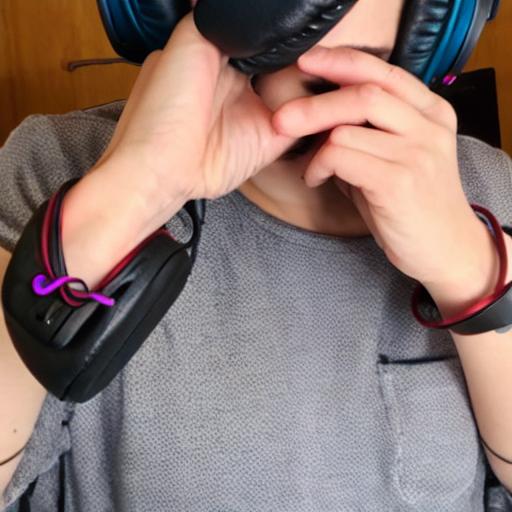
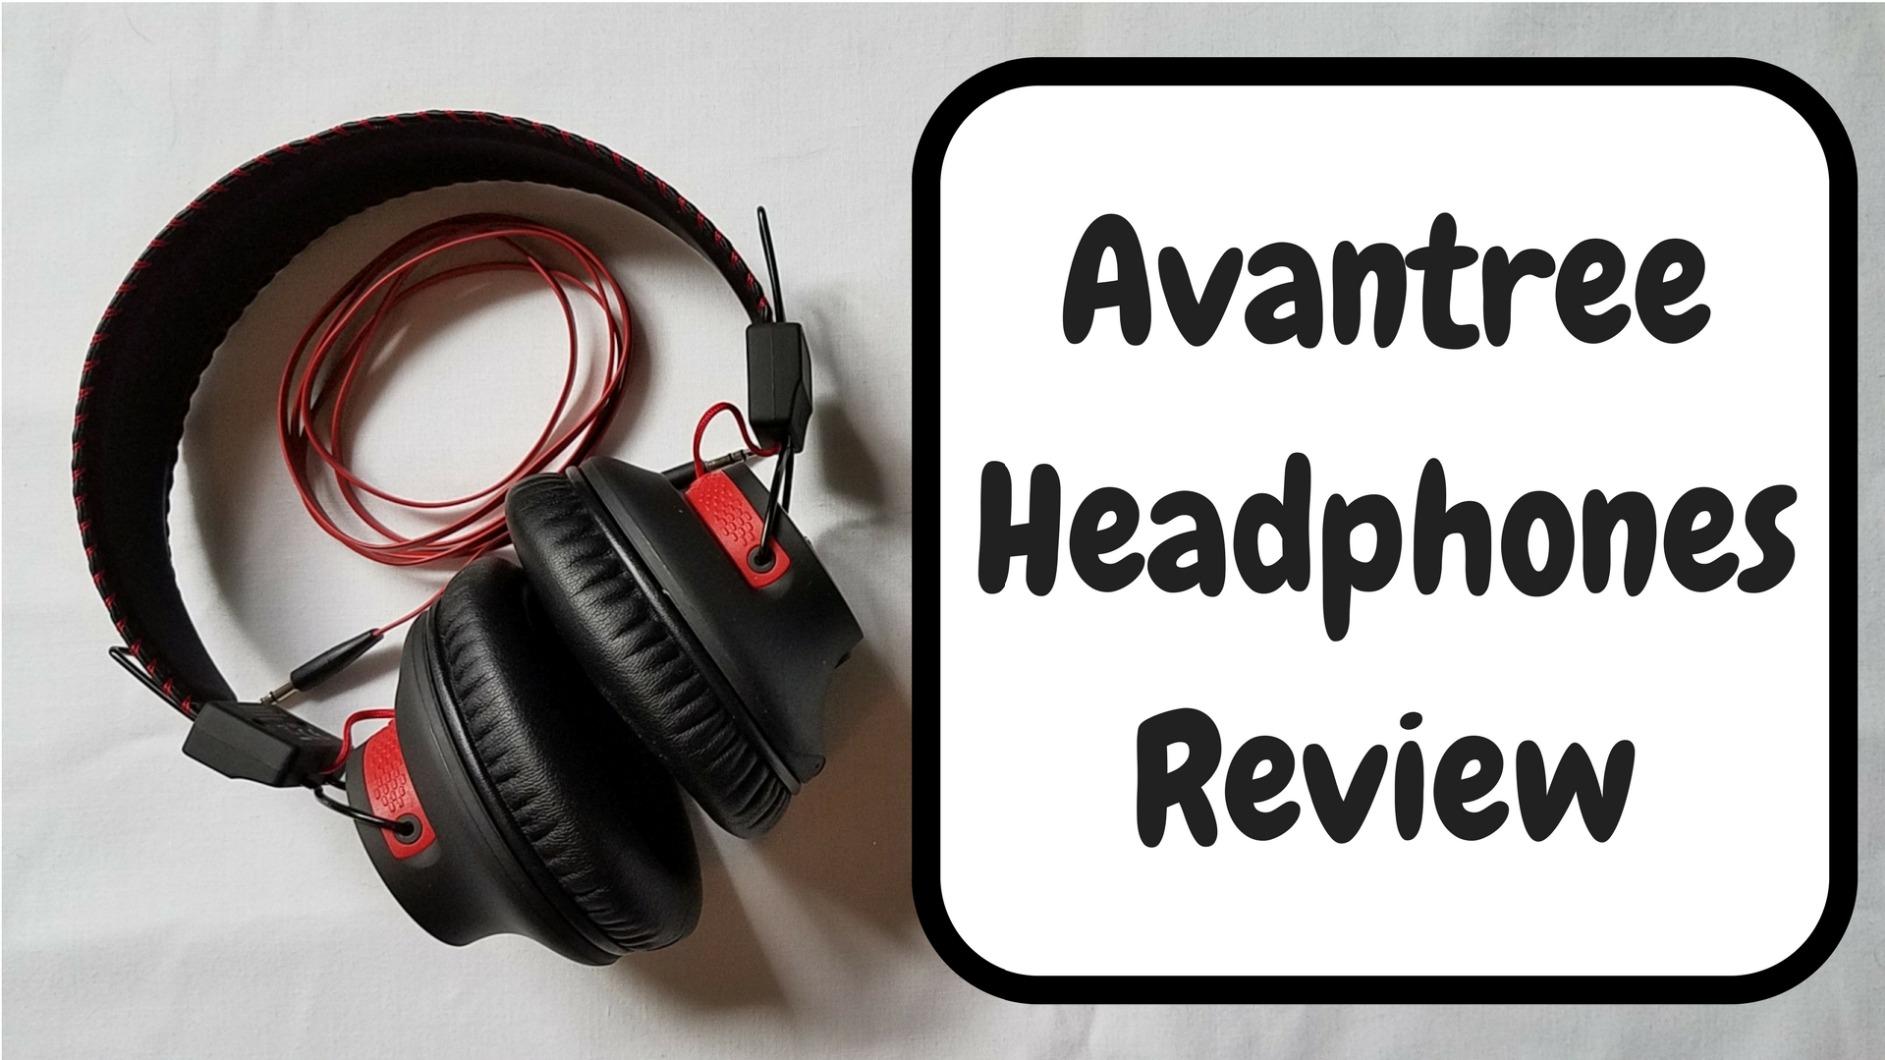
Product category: headphones
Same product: no